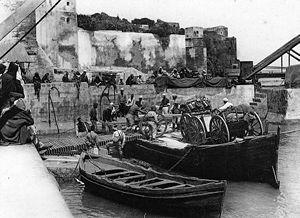
L'empire colonial allemand fut fondé après l'unification de la nation allemande en 1871 et la naissance de l'Empire allemand. Il cessa d'exister après la Première Guerre mondiale.
Cet article décrit les conditions et les événements qui ont conduit à la mise sous protectorat du Maroc par la France et l'Espagne en 1912.